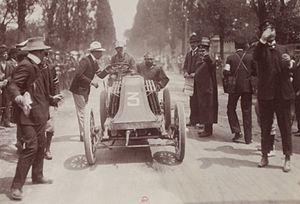
[Collection Jules Beau. Photographie sportive]
La Course automobile Paris-Madrid via Bordeaux est une course qui n'a connu qu'une seule édition. Elle est considérée comme étant le VIIIᵉ Grand Prix automobile de l'ACF. Commencée le dimanche 24 mai 1903 à 3 h 30 du matin à Versailles et initialement prévue pour s'étendre sur trois journées, les 24, 26 et 27 mai, elle est arrêtée par les autorités avant son terme, à Bordeaux, en raison du grand nombre d'accidents, coûtant notamment la vie au pilote Marcel Renault.
Ferenc Szisz, né le 20 septembre 1873 à Szeghalom dans le comitat de Békés en Hongrie et mort le 21 février 1944 à Auffargis dans les Yvelines, en France, est un pilote automobile hongrois, vainqueur sur le circuit du Mans du Grand Prix de France 1906, le premier Grand Prix de l'histoire de la course automobile.
Louis Renault, né le 12 février 1877 à Paris et mort le 24 octobre 1944 à la prison de Fresnes, est un inventeur, pilote de course et chef d'entreprise français. Il est le fondateur de l'empire industriel Renault, ce qui en fait un pionnier de l'industrie automobile française.